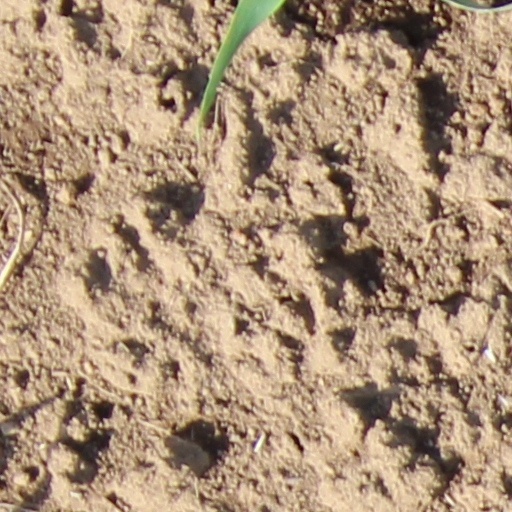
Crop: wheat